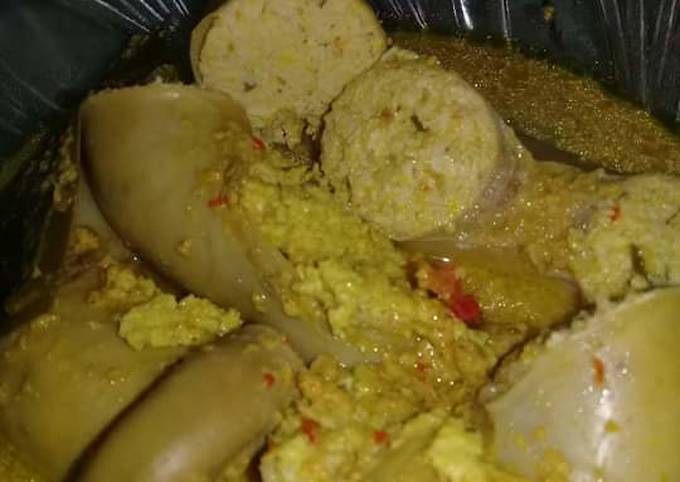
Label: gulai_tambusu